Terminator 2 (16-bit video game)

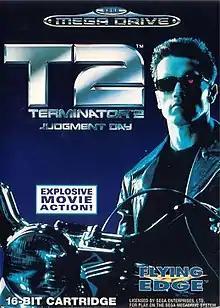
European Mega Drive cover art

Terminator 2: Judgment Day is a 1993 action game developed by Bits Studios for two 16-bit game consoles: the Sega Genesis and the Super Nintendo Entertainment System (SNES). It was published by Acclaim Entertainment subsidiary companies: Flying Edge for the Genesis, and LJN for the SNES. It is based on the 1991 , and features side-scrolling and driving levels. It received generally negative reviews.